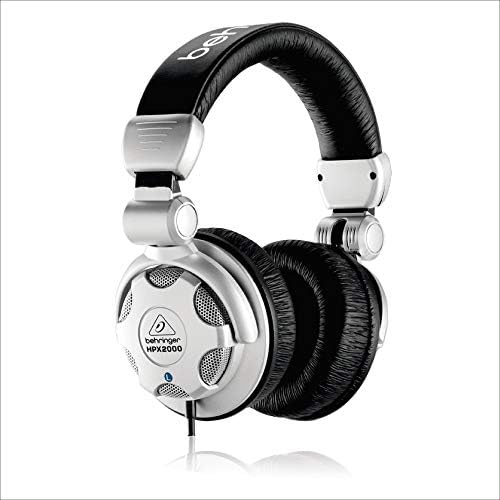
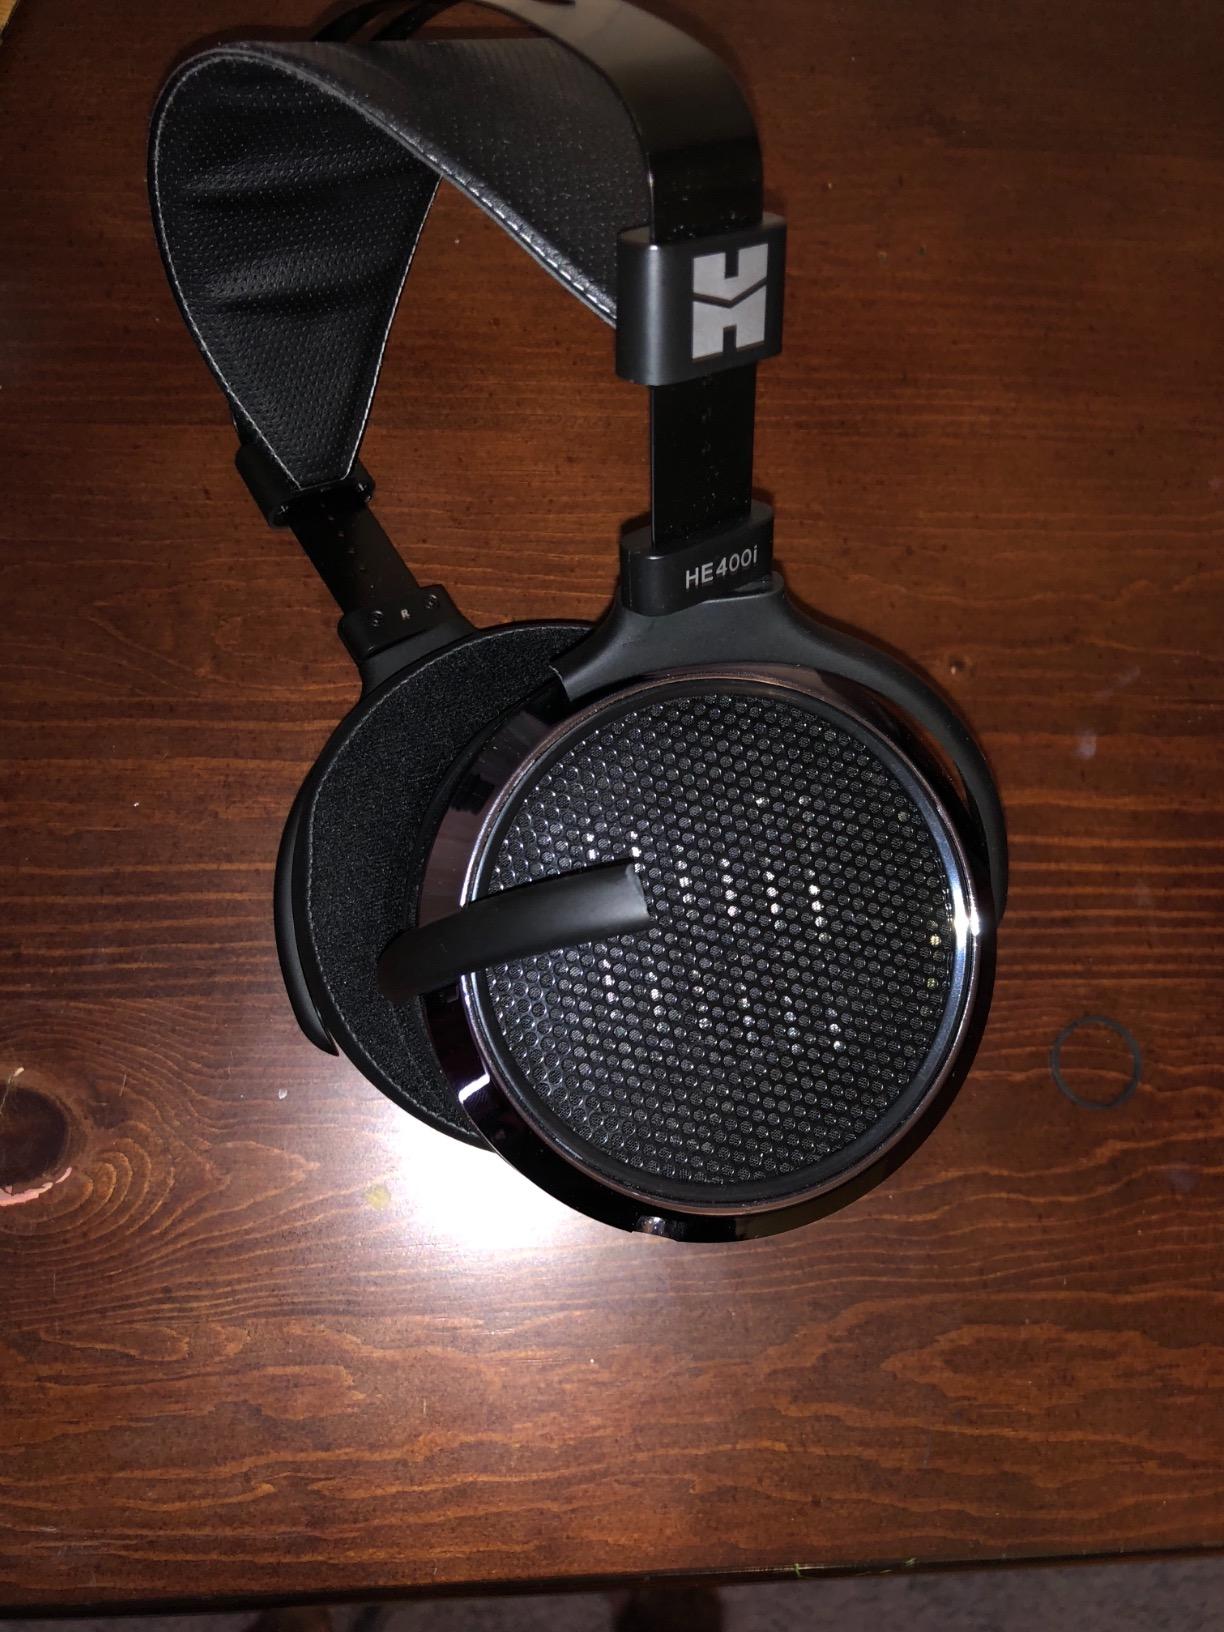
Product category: headphones
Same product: no